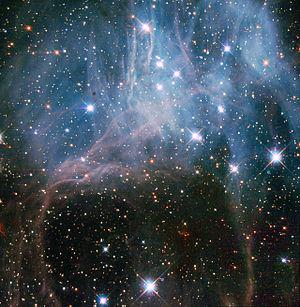
NGC 2040 est une nébuleuse en émission située dans la constellation de la Dorade. Elle a été découverte par l'astronome australien James Dunlop en 1826.